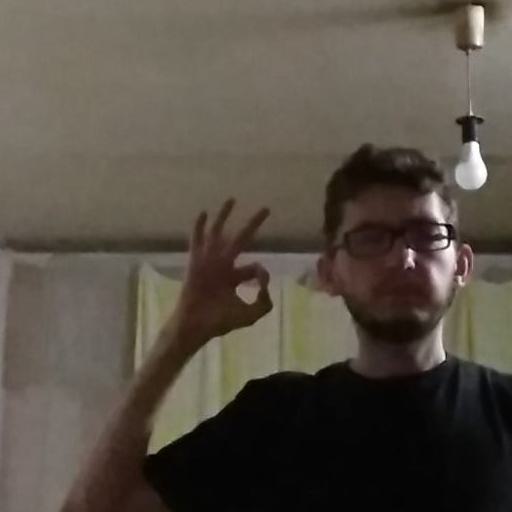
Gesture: ok